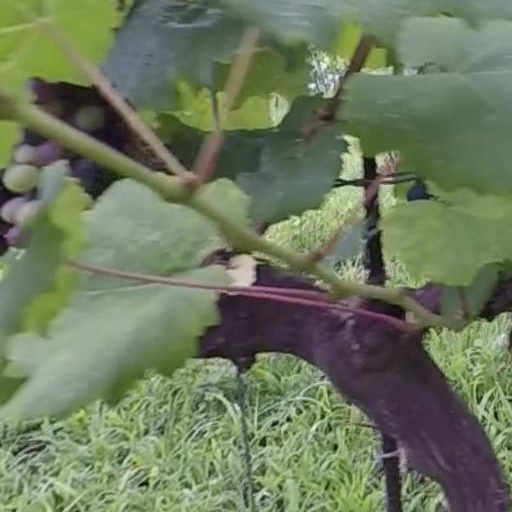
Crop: grape